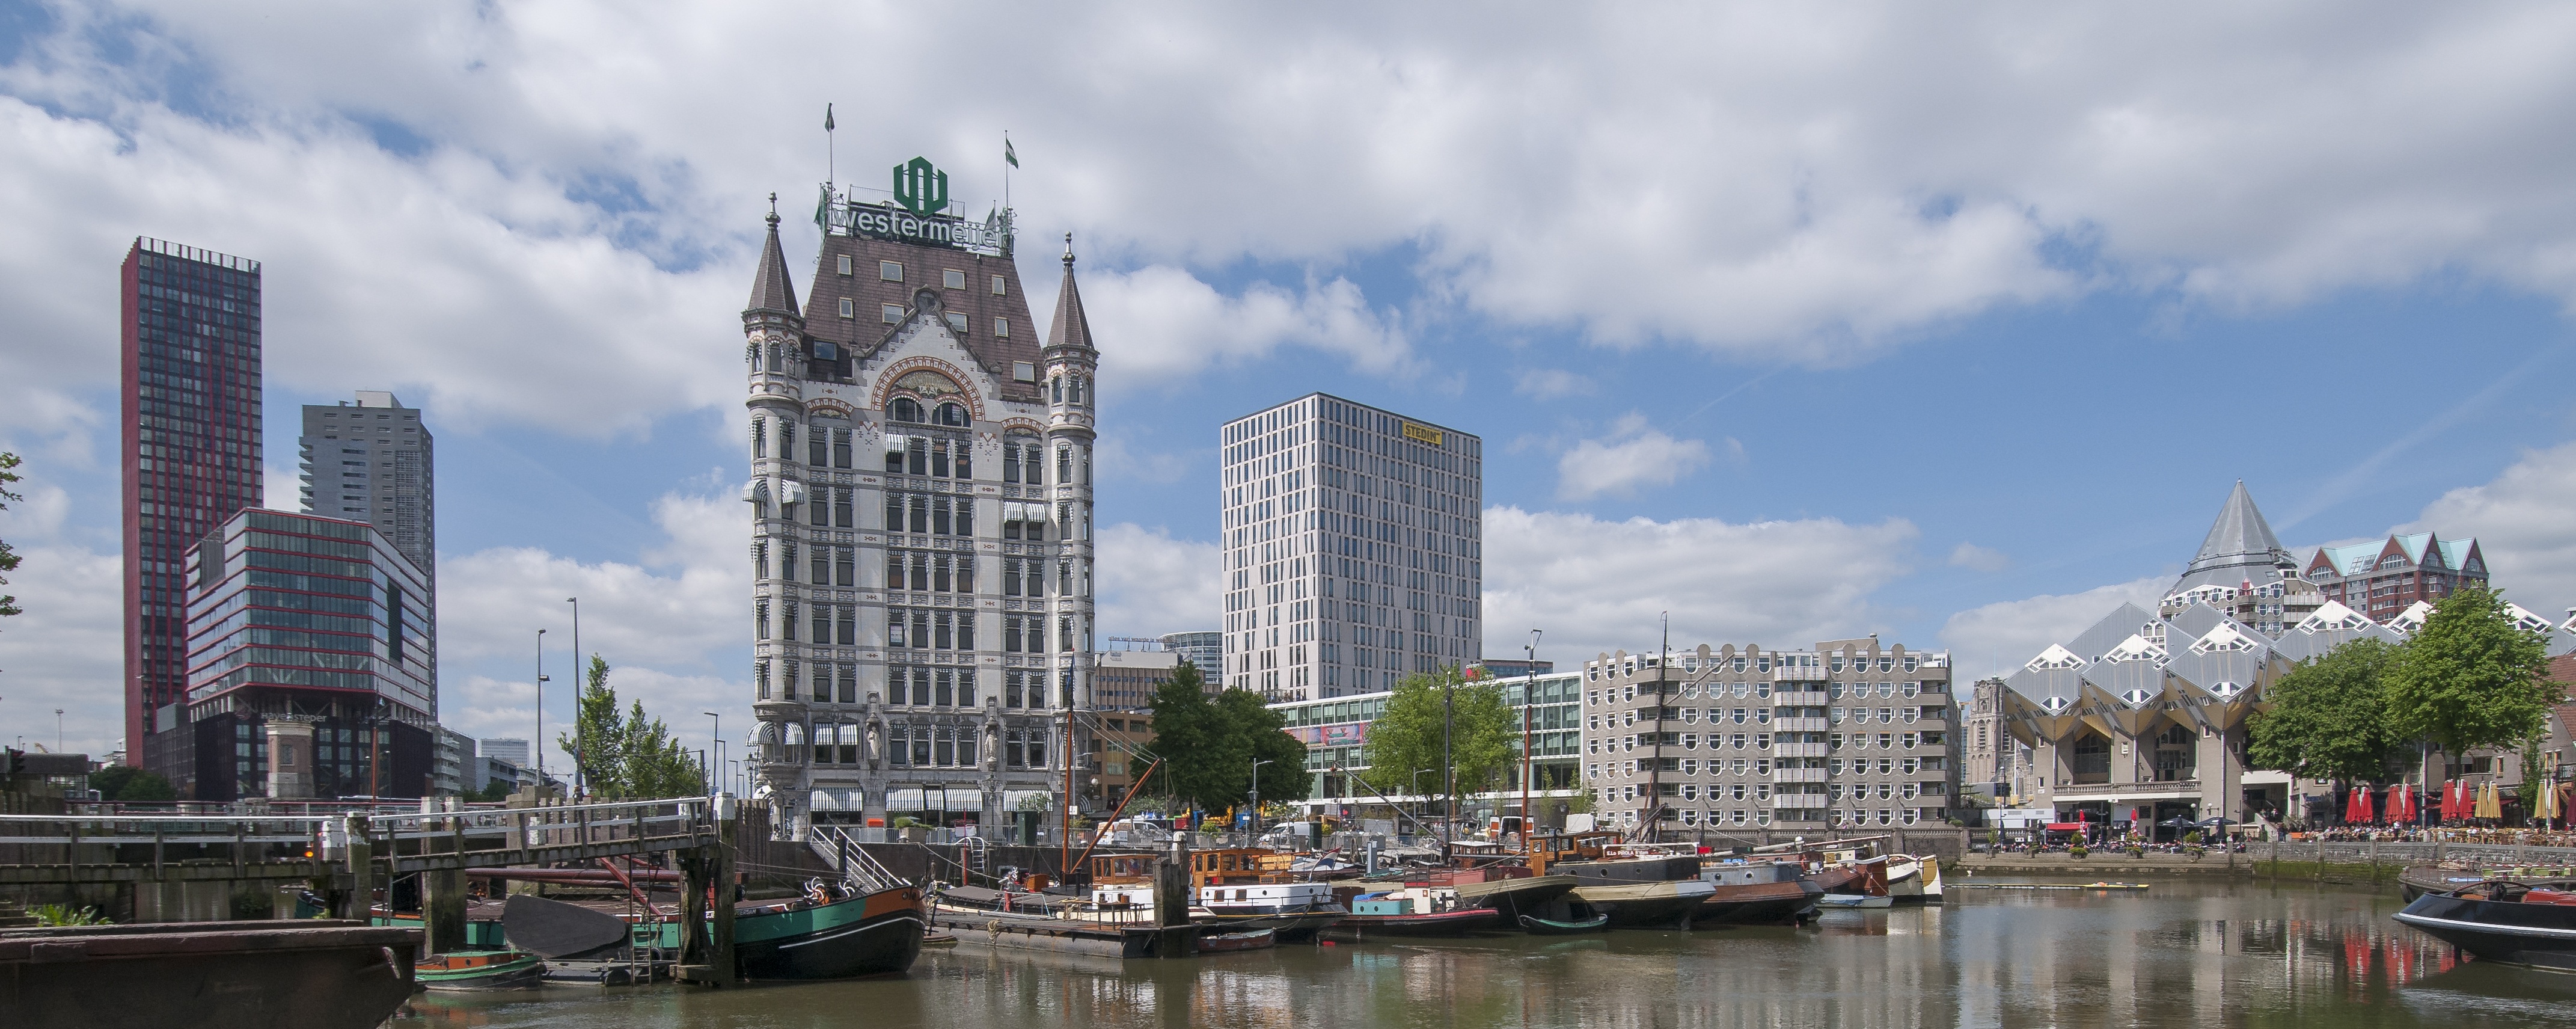
dock, skyline, city, skyscraper, canal, monument, cityscape, downtown, vehicle, tower, landmark, tourism, waterway, tower block, white house, rotterdam, metropolis, cubehouses, tours, old port, urban area, human settlement, metropolitan area